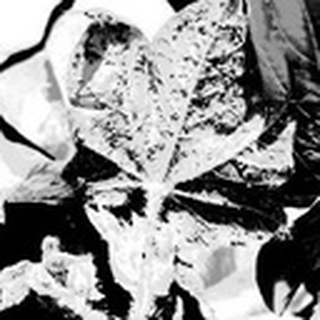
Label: cotton_aphids